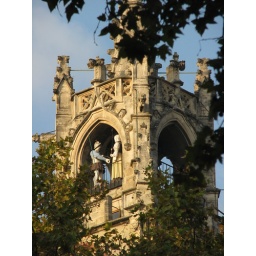
on top of this tower located in the town house 2 statues which used to move on hours years ago